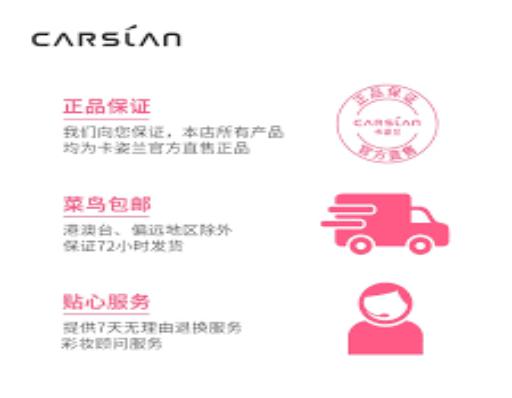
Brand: Carslan
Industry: Necessities